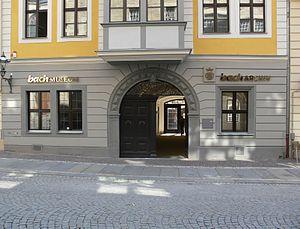
Le Bach-Archiv Lepizig est une institution culturelle dédiée à la documentation et à la recherche de la vie et œuvre de Jean-Sébastien Bach, ainsi qu'à la famille Bach. Depuis 1985, le Bach-Archiv loge à la maison historique Bosehaus, à Leipzig, en Allemagne.
Jean-Sébastien Bach [ ʒɑ̃sebastjɛ̃ bak], né à Eisenach le 21 mars 1685, mort à Leipzig le 28 juillet 1750, est un musicien, notamment organiste, et compositeur allemand.